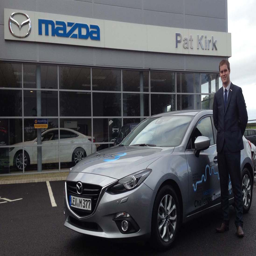
automotive industry business is set to get the power of the cube through new saloon